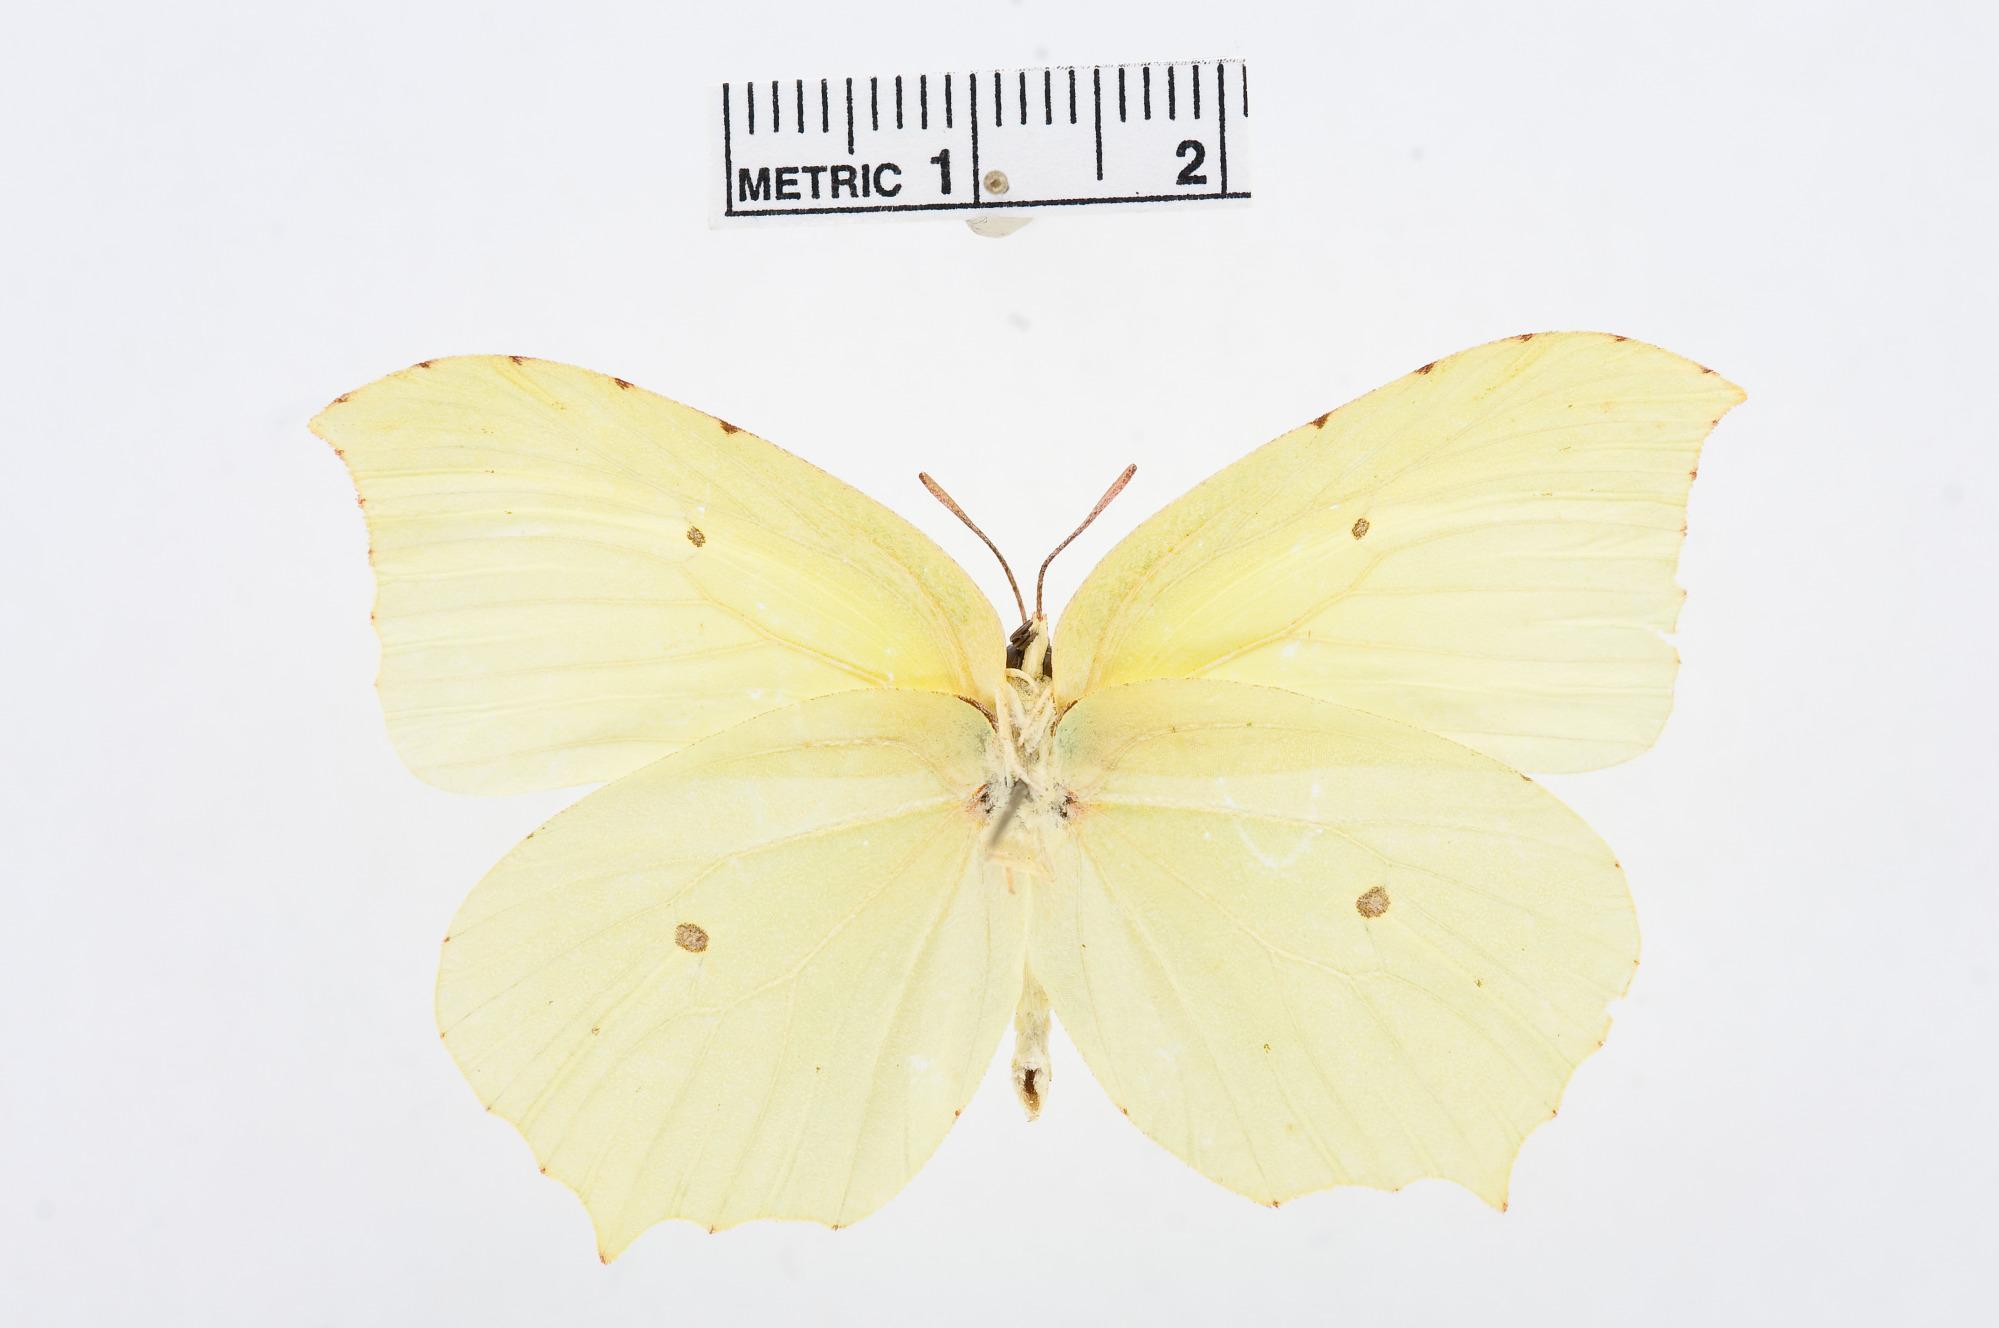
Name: Gonepteryx favinosa
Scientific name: Gonepteryx favinosa
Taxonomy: Animalia, Arthropoda, Hexapoda, Insecta, Lepidoptera, Pieridae, Coliadinae